James Bond (Dynamite Entertainment)

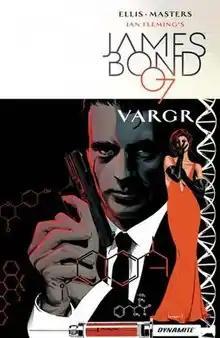
"James Bond 007: VARGR" (2015) Retailer Incentive #2 Cover Art by Stephen Mooney

James Bond is a line of spy thriller comic book titles by Dynamite Entertainment featuring the eponymous character originally created by Ian Fleming. It is licensed by Ian Fleming Publications and debuted in November 2015. Additional series and graphic novels are planned.